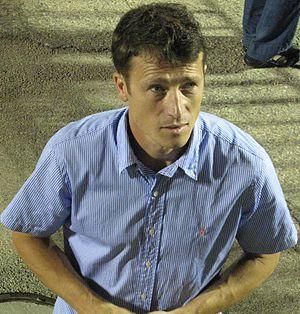
Aleksandr ou Alex Averbukh est un athlète israélien, spécialiste notamment du saut à la perche mais aussi des épreuves combinées. Il mesure 1,78 m pour 76 kg et son club est le Maccabi Tel Aviv.